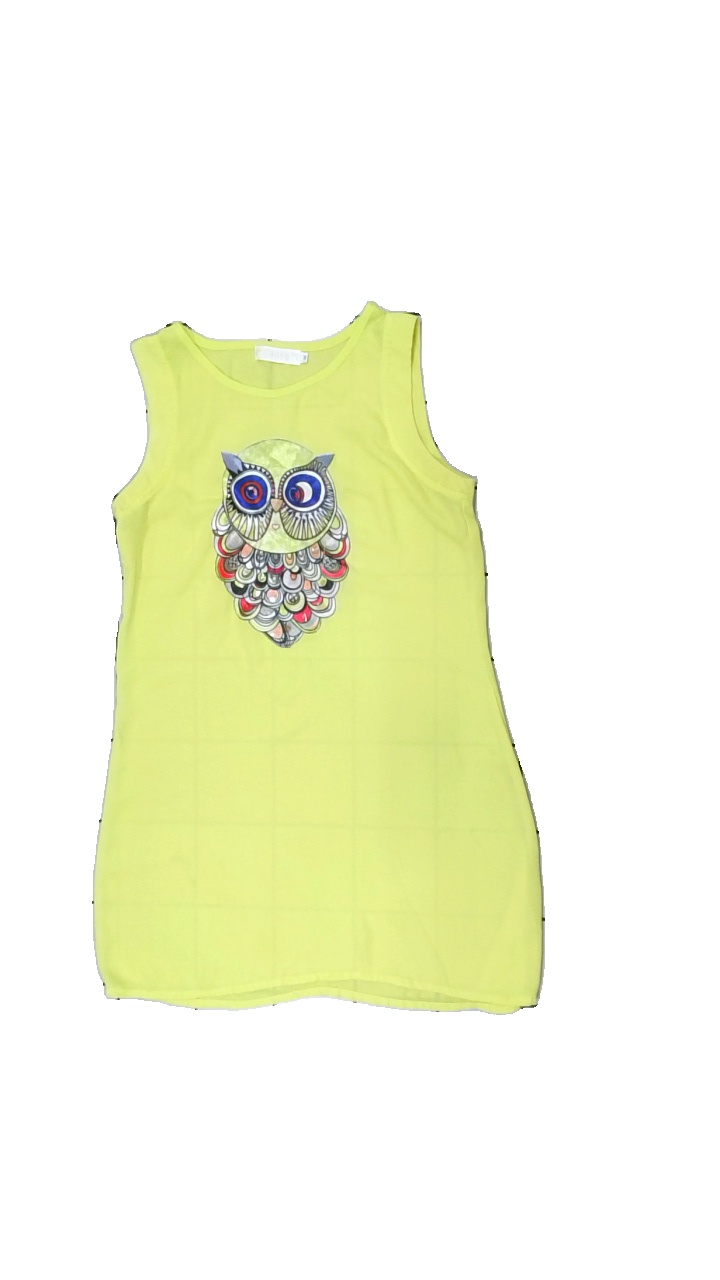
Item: Tank Top (Ladies)
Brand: Sanfu
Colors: Yellow, Multicolor, Grey, Beige, Black, Blue, Green, Pink, Orange, White
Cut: C-collar, Long
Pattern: Other
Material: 100%polyester
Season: Summer
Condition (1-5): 2
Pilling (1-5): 4
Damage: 1
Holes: Major
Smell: Minor
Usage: Export
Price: <50